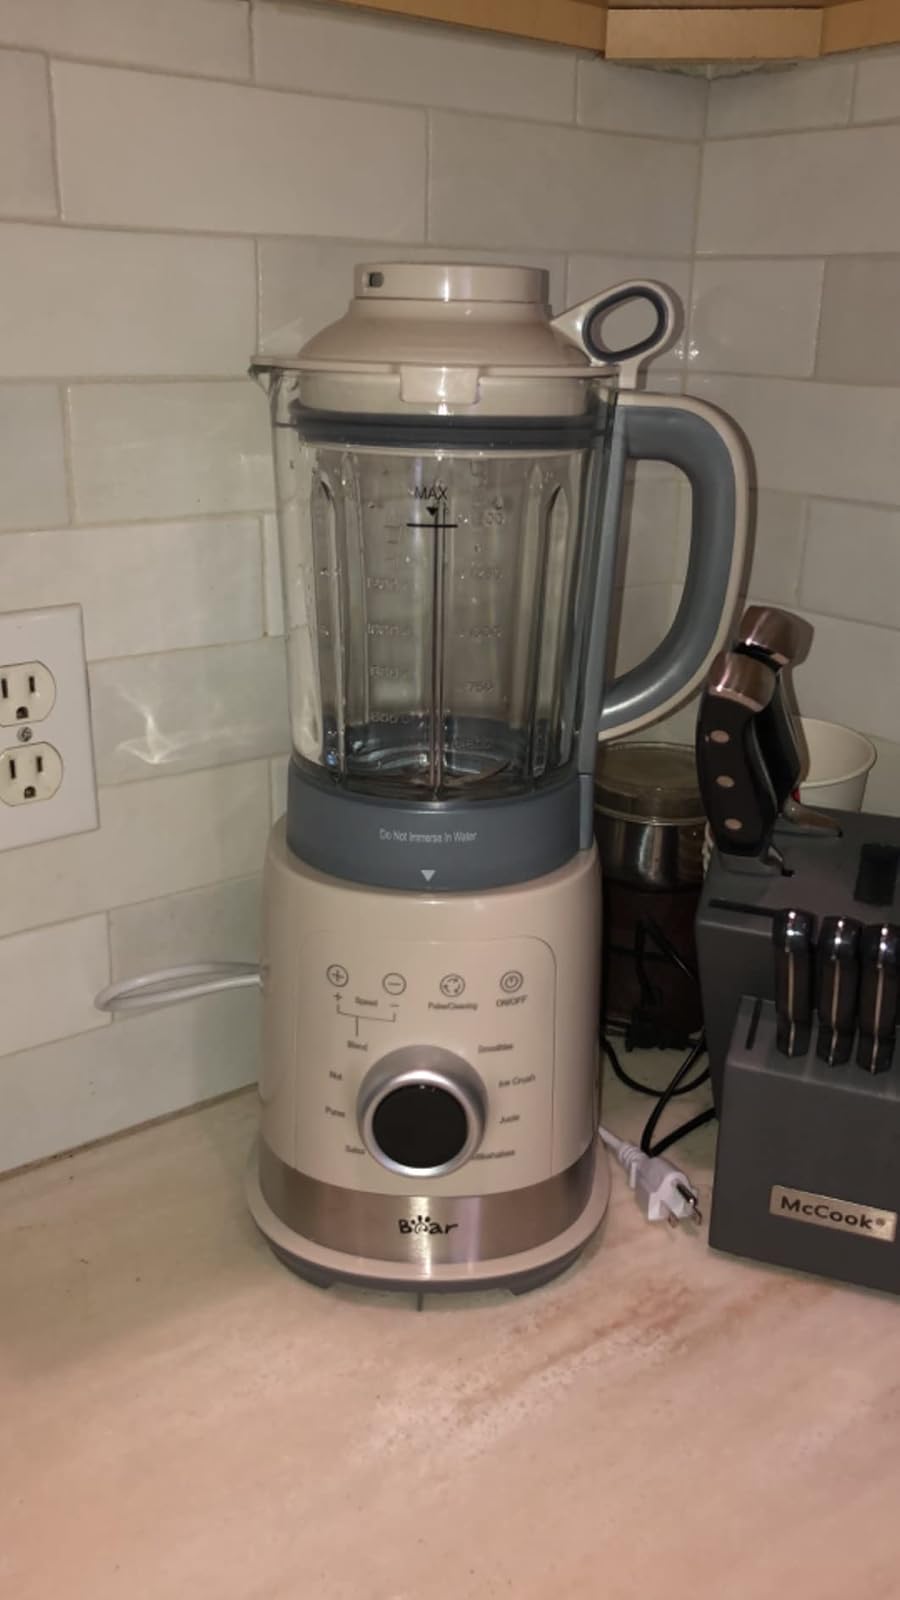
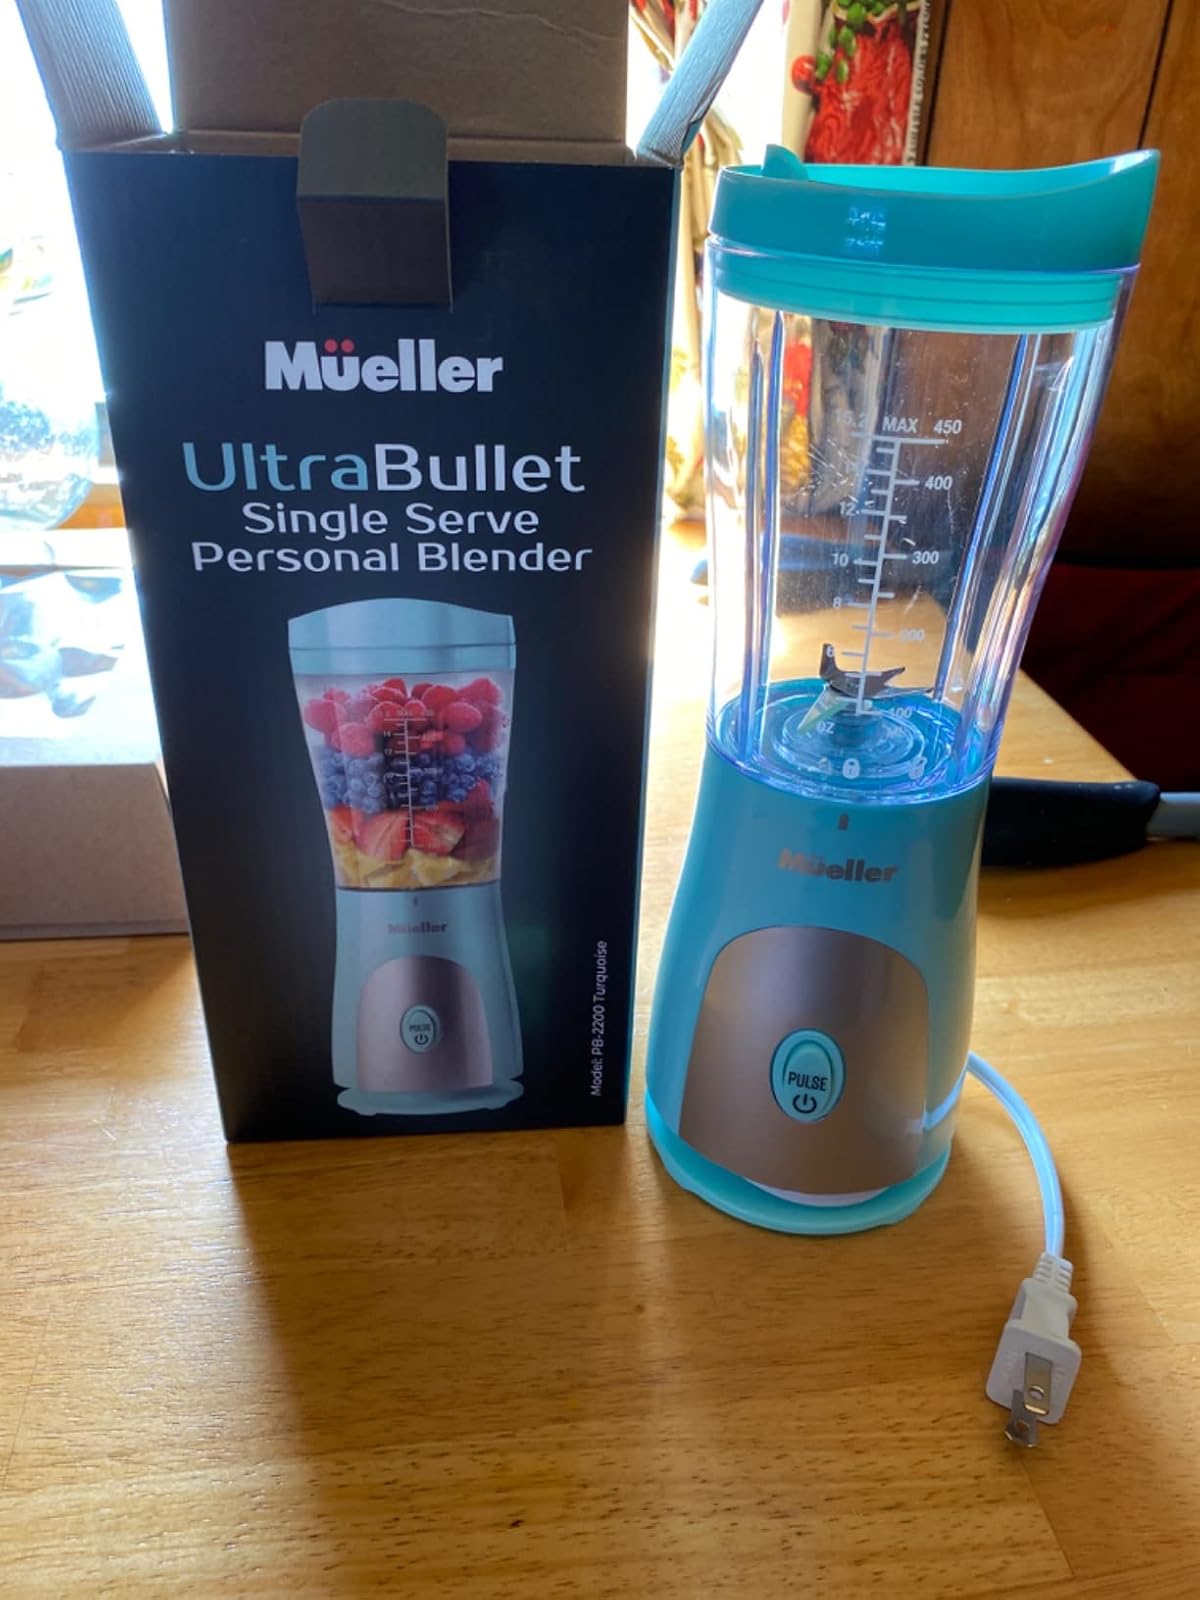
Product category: items_blender
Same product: no